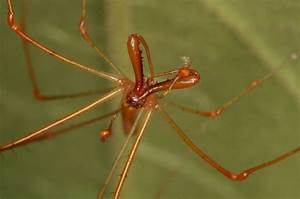
Label: ragno